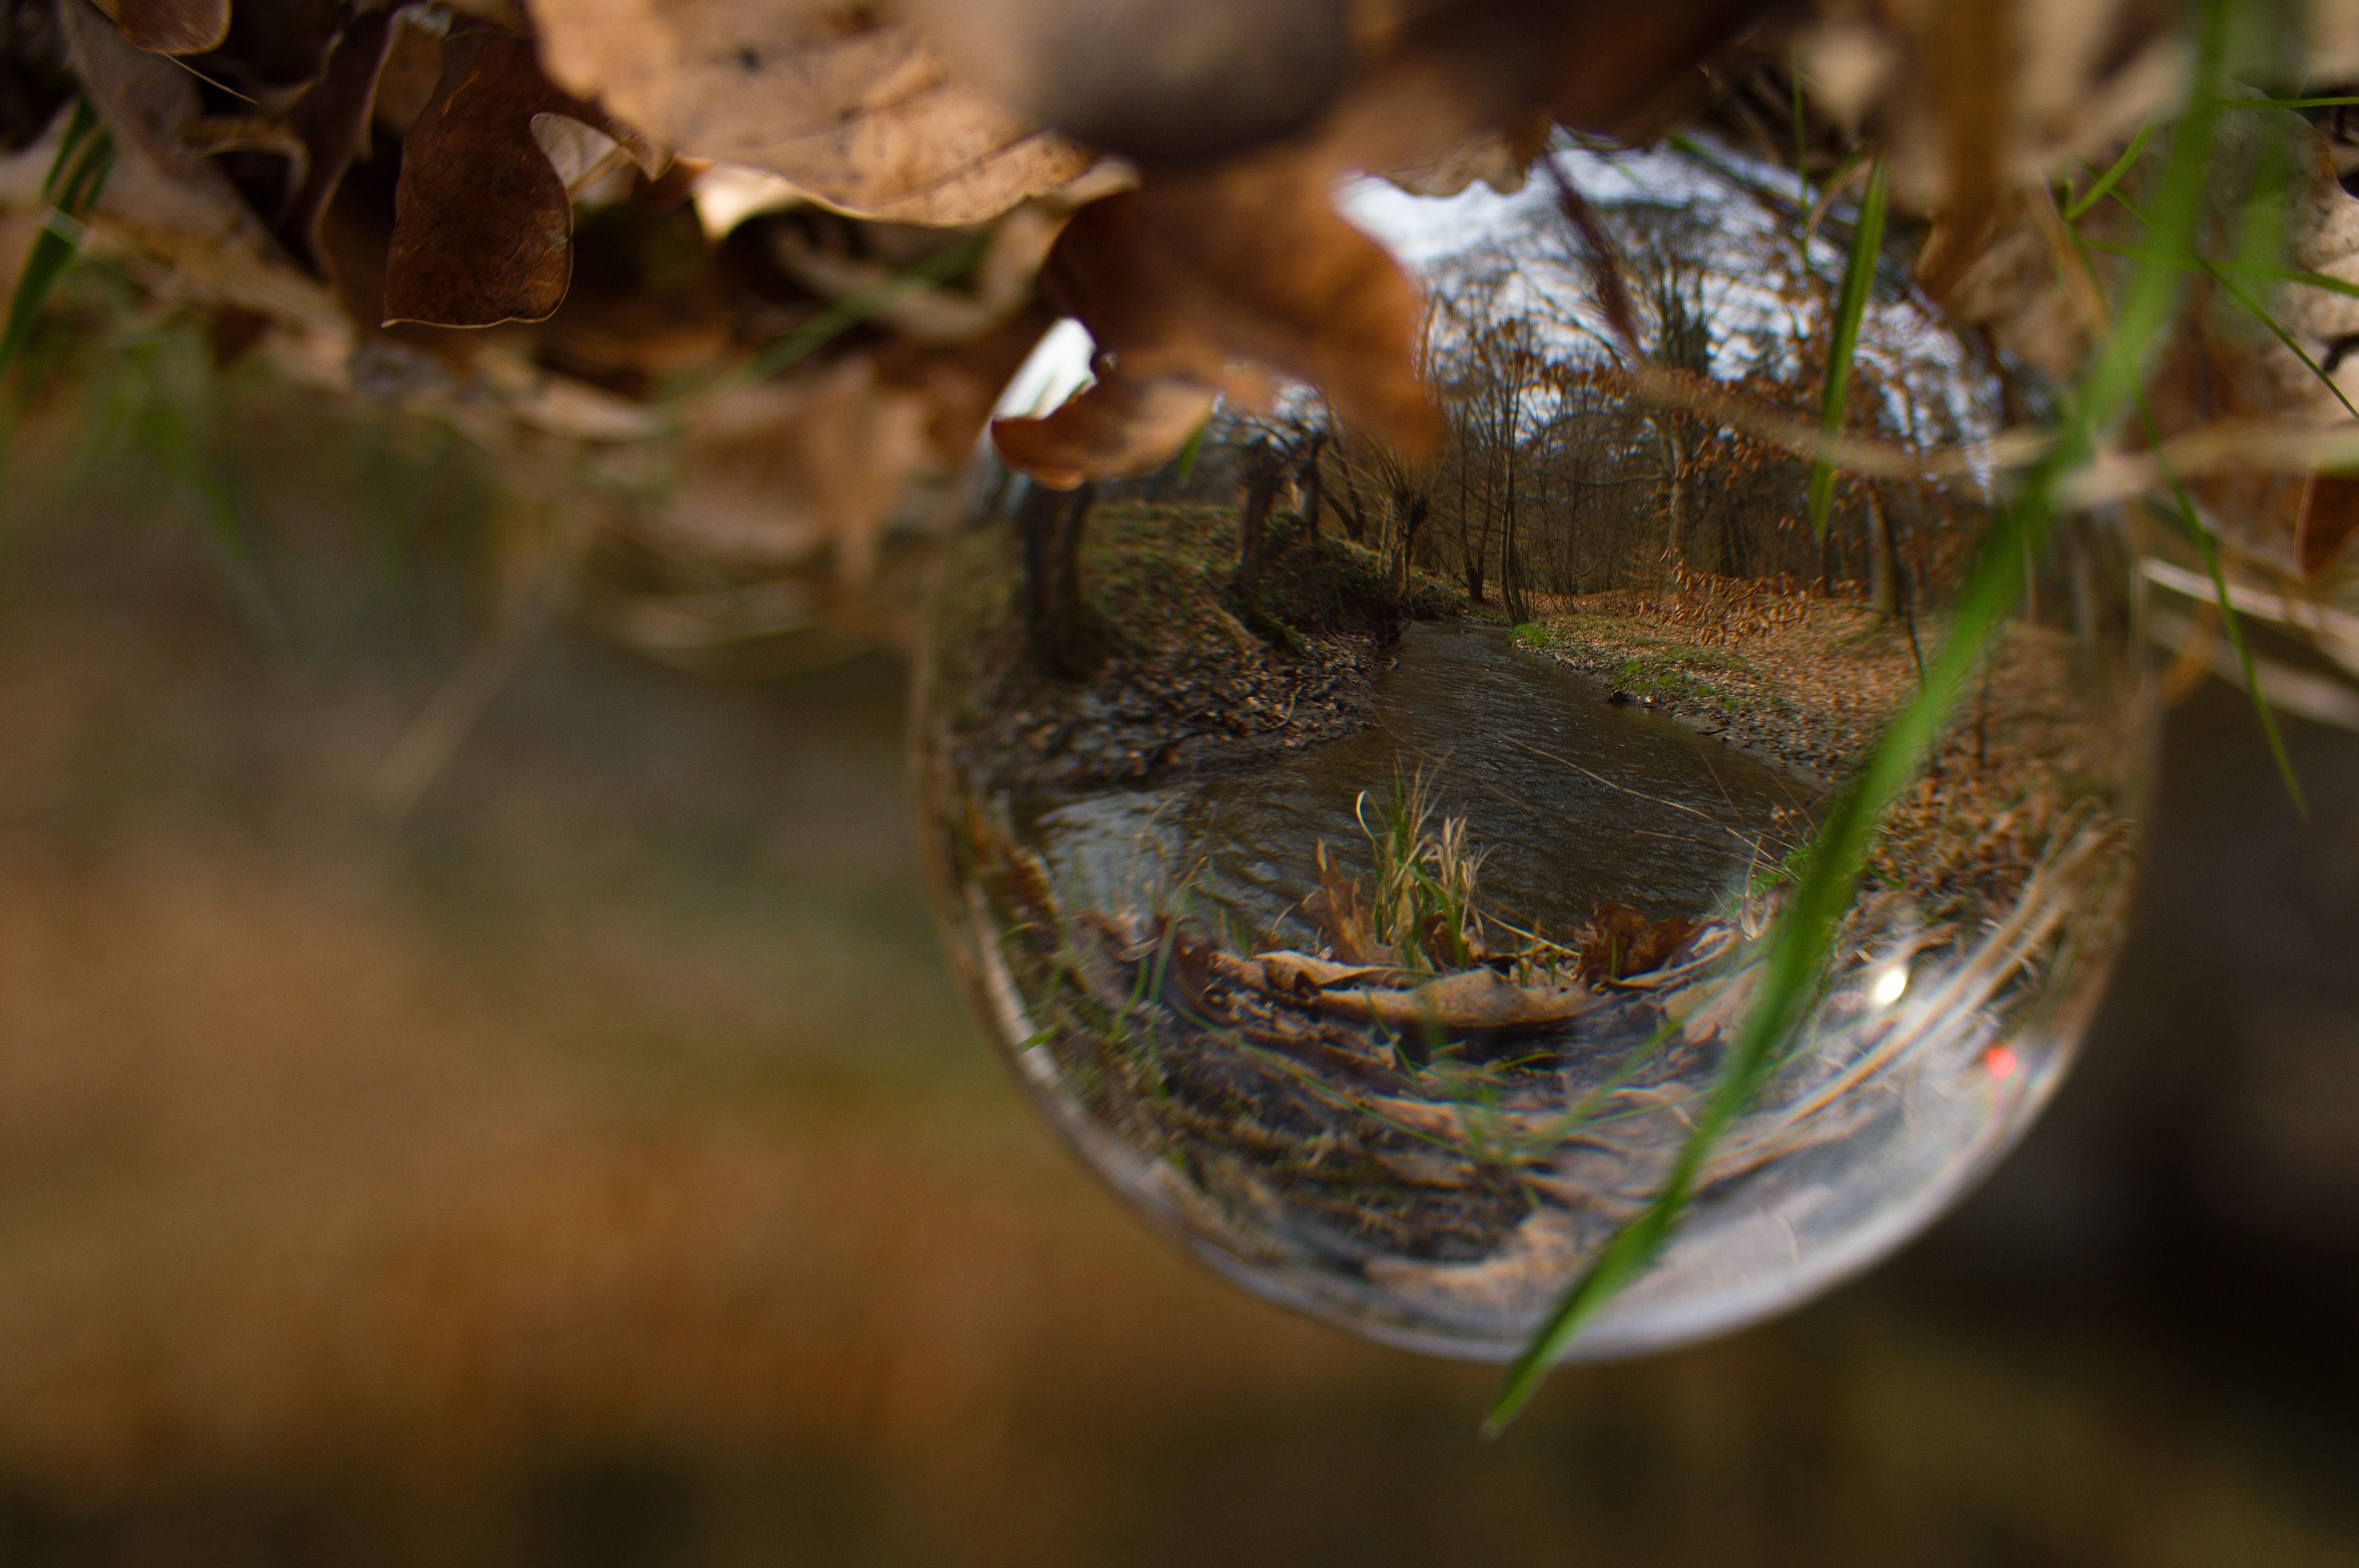
watter, water, branch, twig, liquid, wood, stemware, grass, glass, trunk, Transparent material, forest, reflection, macro photography, circle, plant stem, natural material, lens flare, barware, ball, sphere, drinkware, natural landscape, wildlife, winter